Envision, Inc.

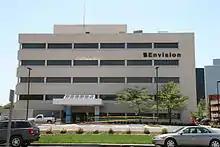
Envision's current headquarters, 610 N. Main, Wichita, Kansas

In 2014, Envision launched the Envision-Research-Institute Envision Research Institute and the Envision Broadcast Network that included Q92 FM. Q92 operations merged with Rocking M Media in April 2017.